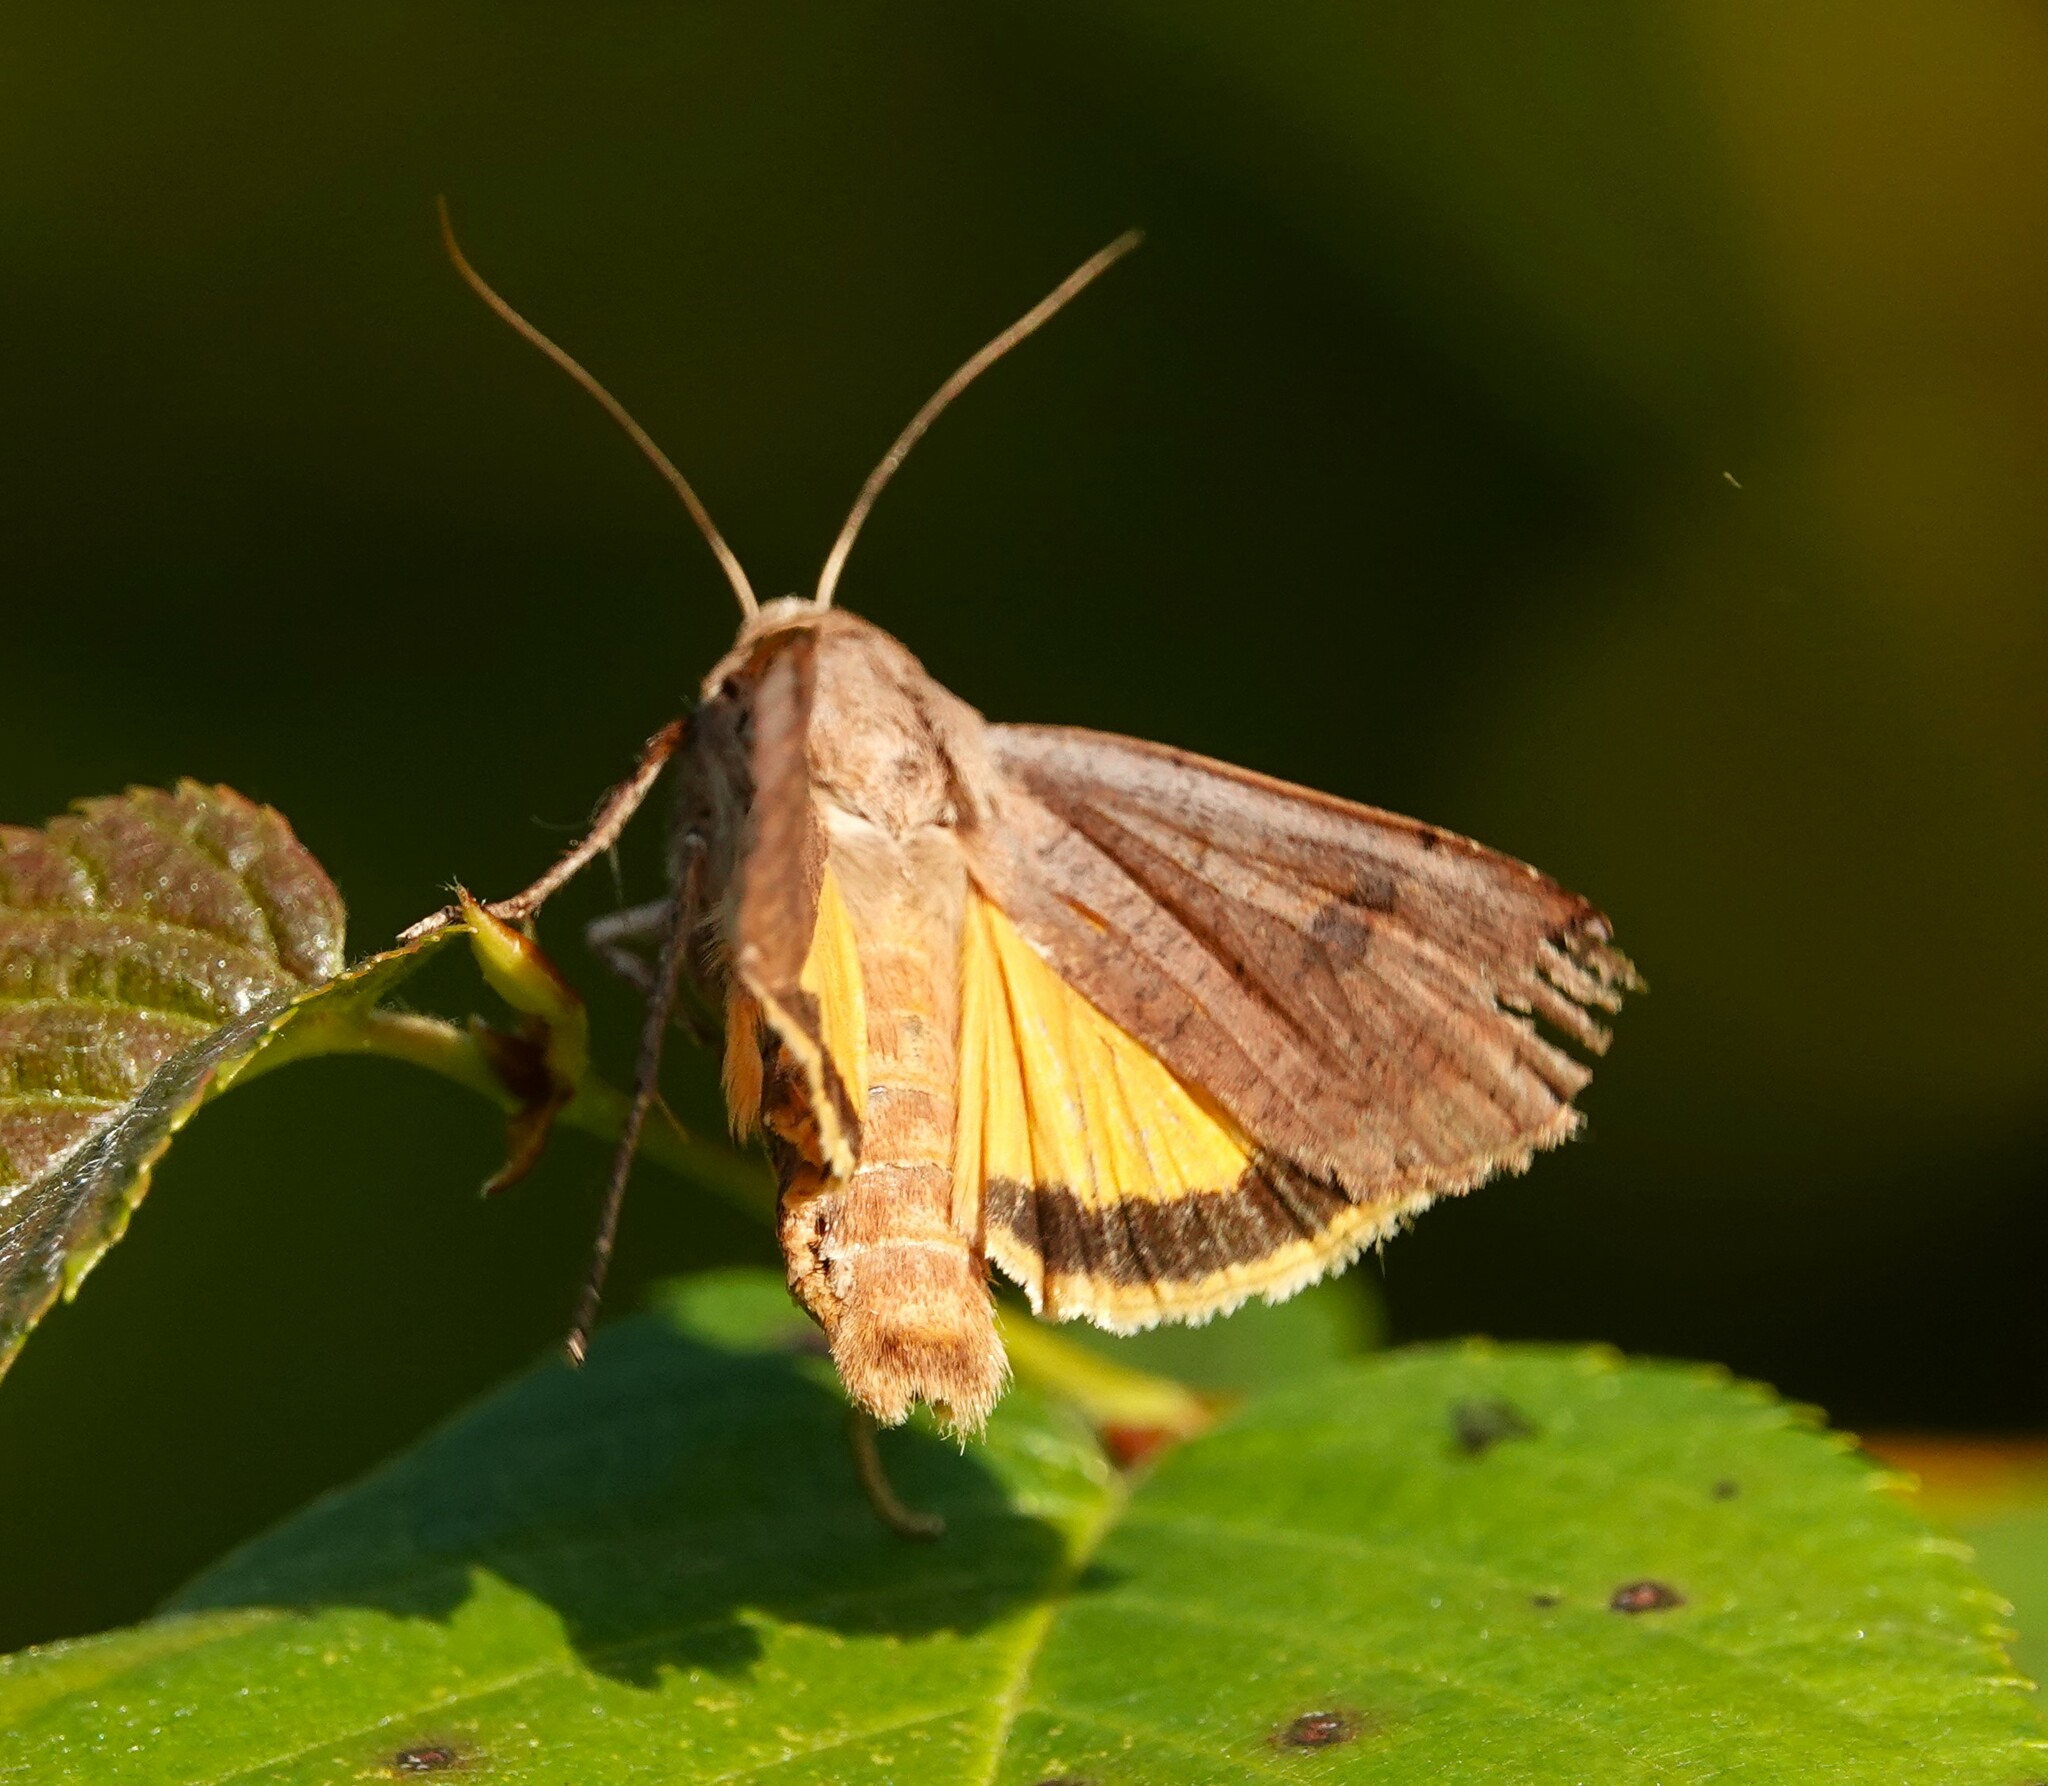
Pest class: cutworms